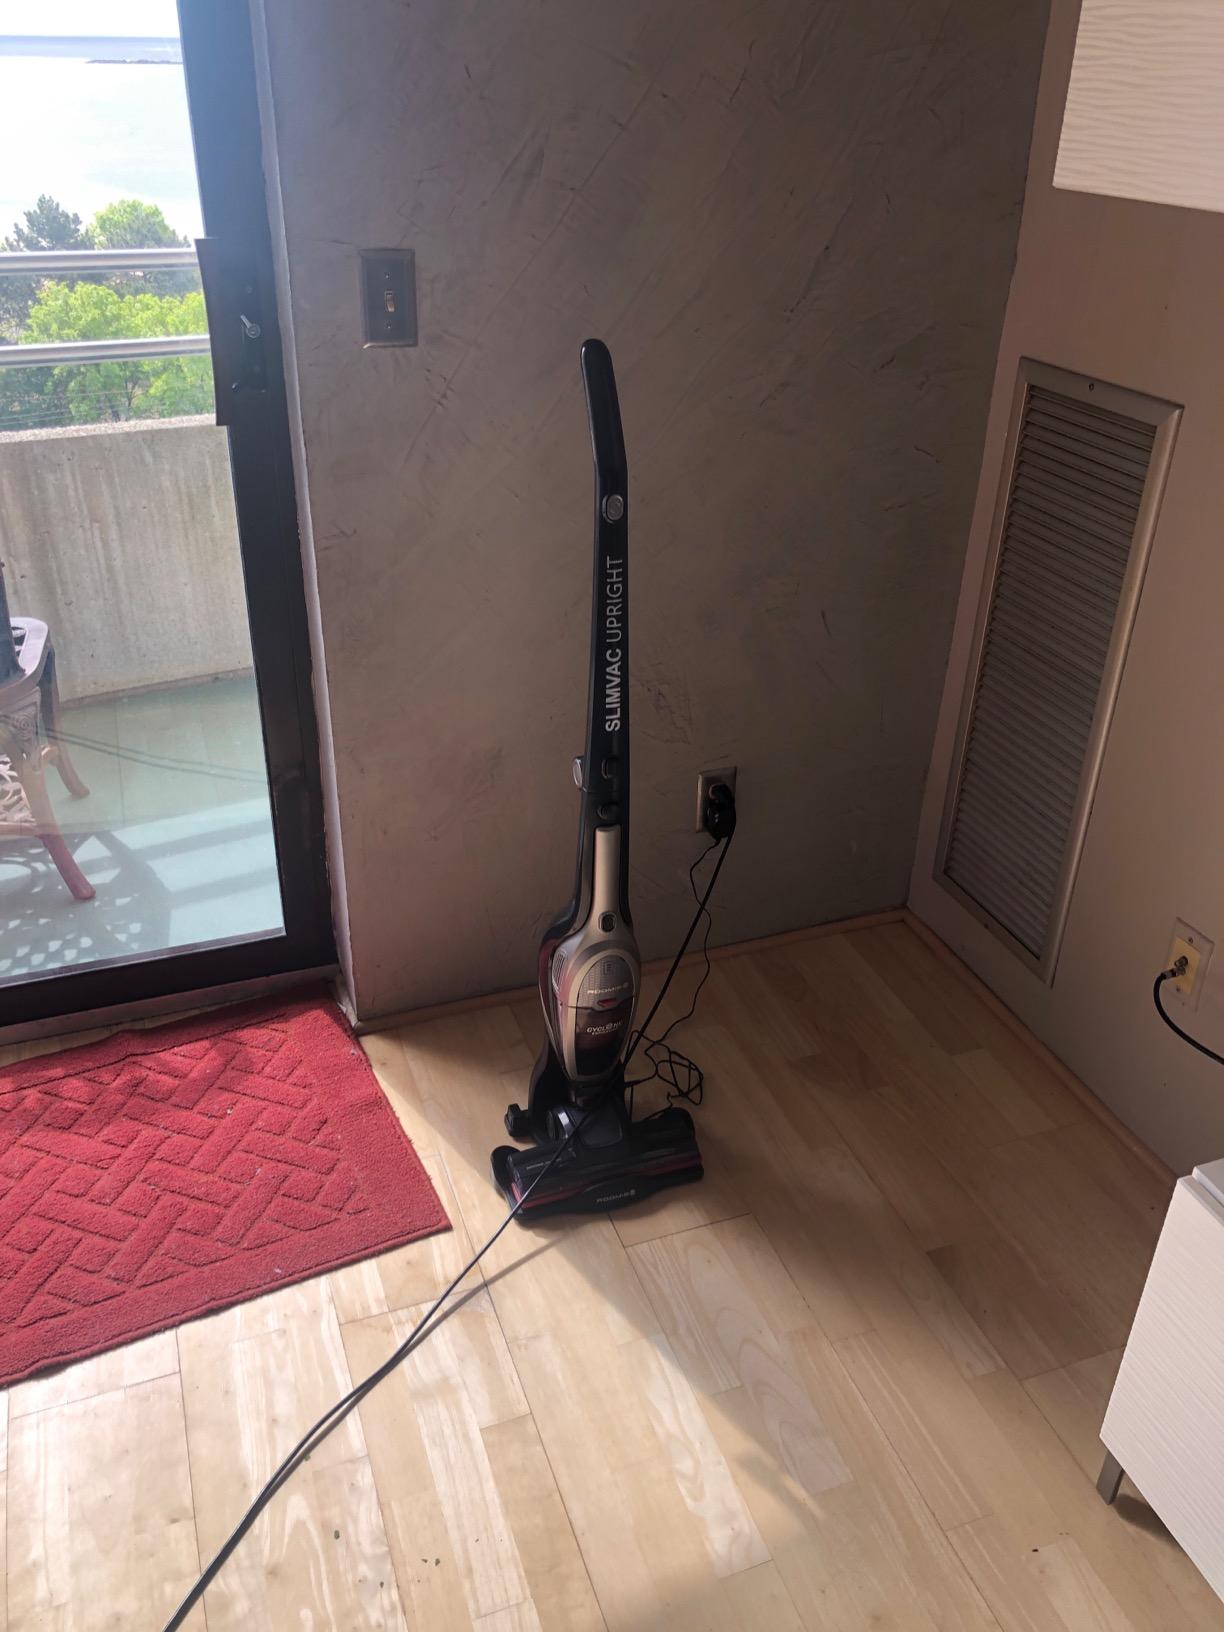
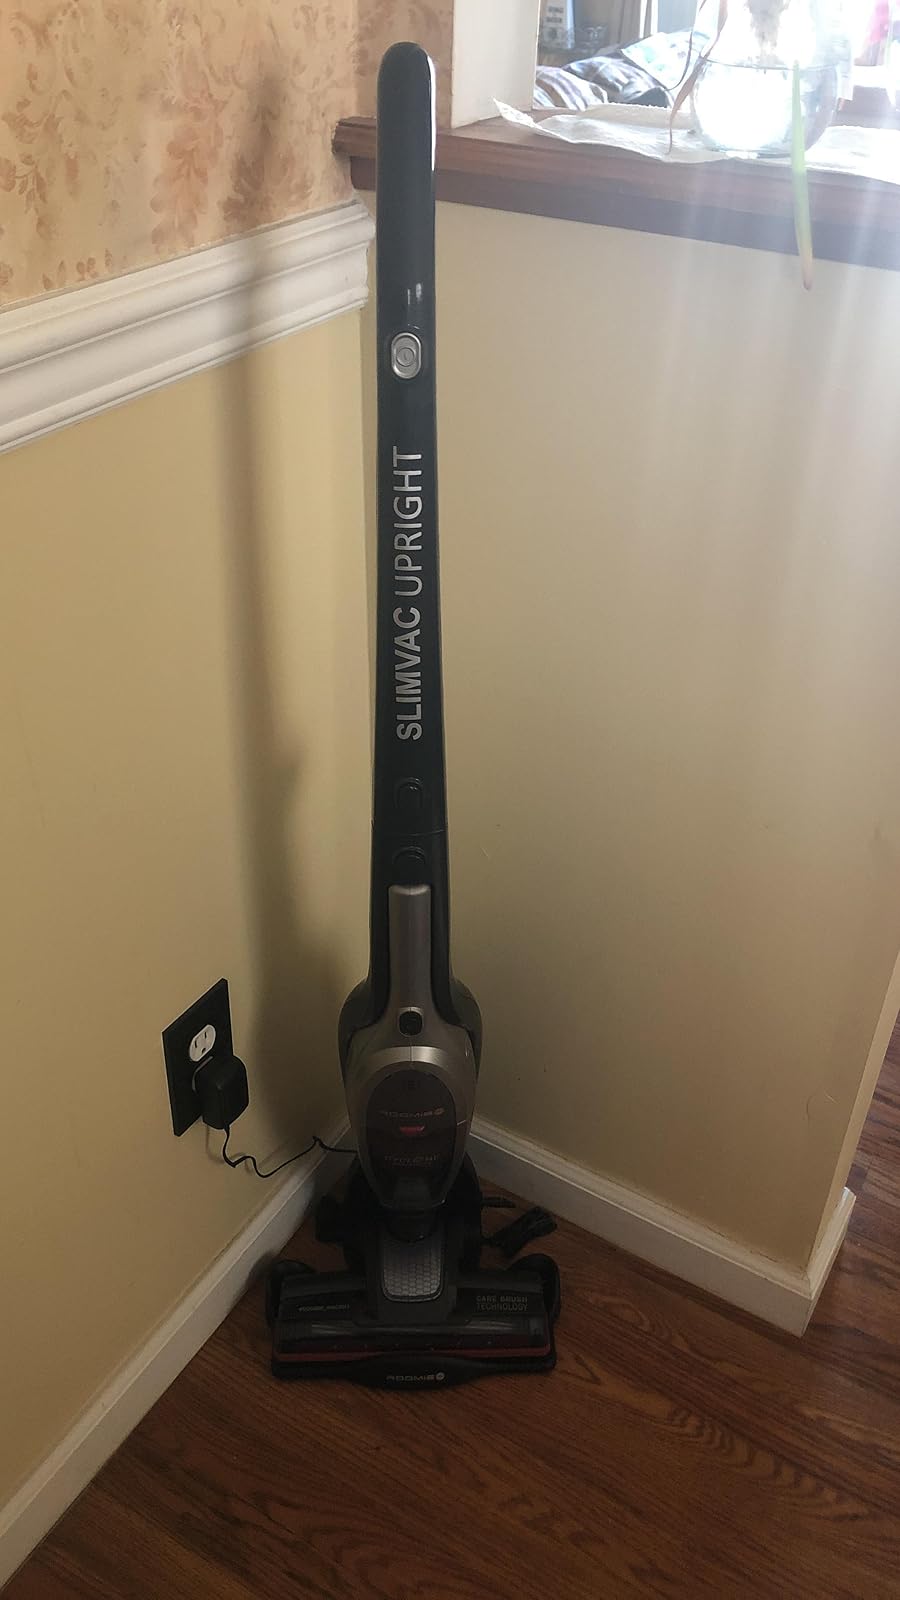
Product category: items_vacuum
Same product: yes